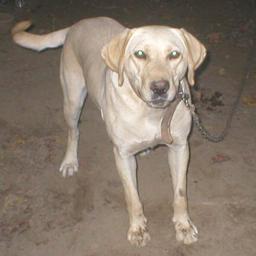
Animal: dogs